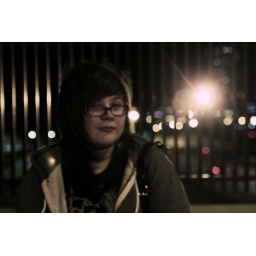
This was taking on the south street bridge facing north bound.every thing in this is real.